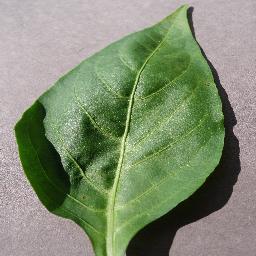
Label: Pepper,_bell___healthy